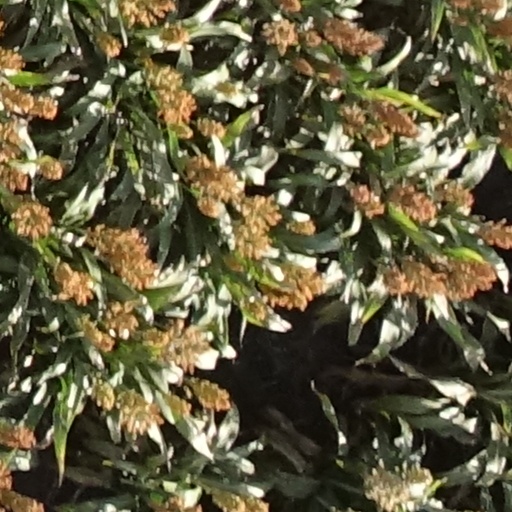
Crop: sorghum